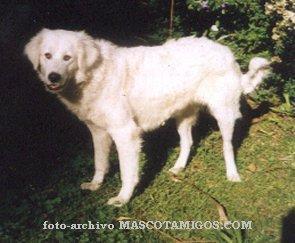
kuvasz